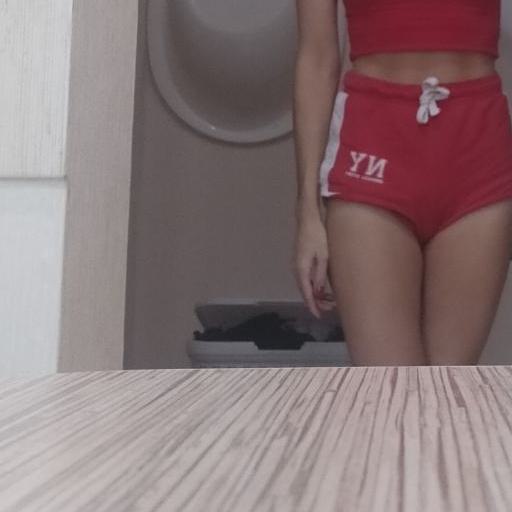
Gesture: no_gesture